East 34th Street Ferry Landing

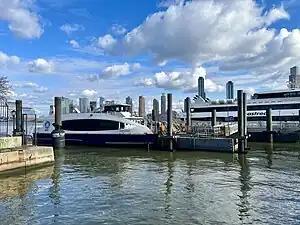
An additional slip was added to the north side of the terminal to accommodate NYC Ferry service

After a request for bids, NYCEDC in 2011 awarded NY Waterway a three-year contract and a $3 million annual subsidy to operate ferry service on the East River including 34th Street. The new service, which was called the East River Ferry, began operating in June 2011 and also included a free transfer bus loop in Midtown East. NYCEDC later proposed an expansion of the ferry service by developing a "Citywide Ferry Service" with new routes and new/upgraded ferry landings (which was implemented as NYC Ferry). To support the increase in vessels docking at the East 34th Street Ferry Landing with the addition of proposed new routes, a smaller barge was added next to the barge on the north side of the terminal to provide an additional slip for bow-loading vessels. Monopile dolphins were added to help guide ferries in and out of the new slip.